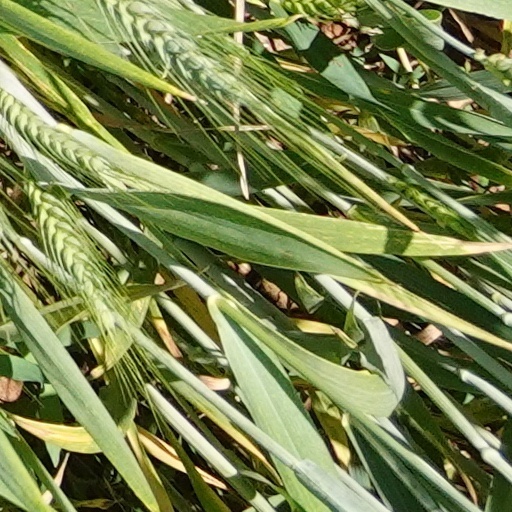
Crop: wheat